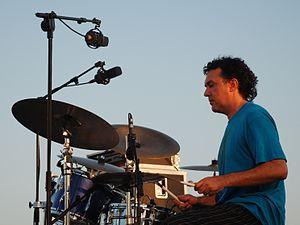
Le flamenco nuevo constitue une évolution de la musique flamenca, mené par une génération héritière de la révolution initiée par Paco de Lucía et Camarón de la Isla. Mélangeant le flamenco traditionnel à des courants musicaux des XXᵉ siècle et XXIᵉ siècle tels que la rumba, la pop, le rock, le jazz ou encore les musiques électroniques, il est une nouvelle étape dans le processus d'universalisation que vit le flamenco depuis le début des années 1970.